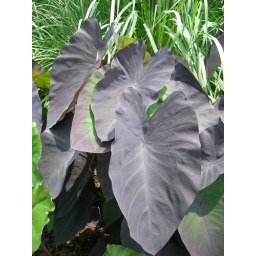
The leaves turn black in the sun...note the green on the leaf underneath